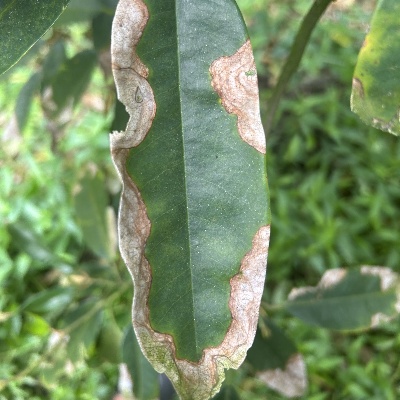
Label: Leaf_Colletotrichum